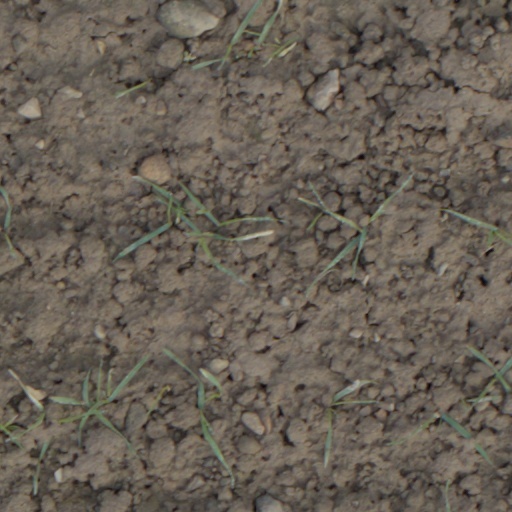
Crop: wheat